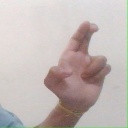
अक्षर: आ